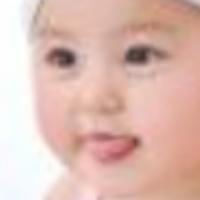
Age group: age 01-10